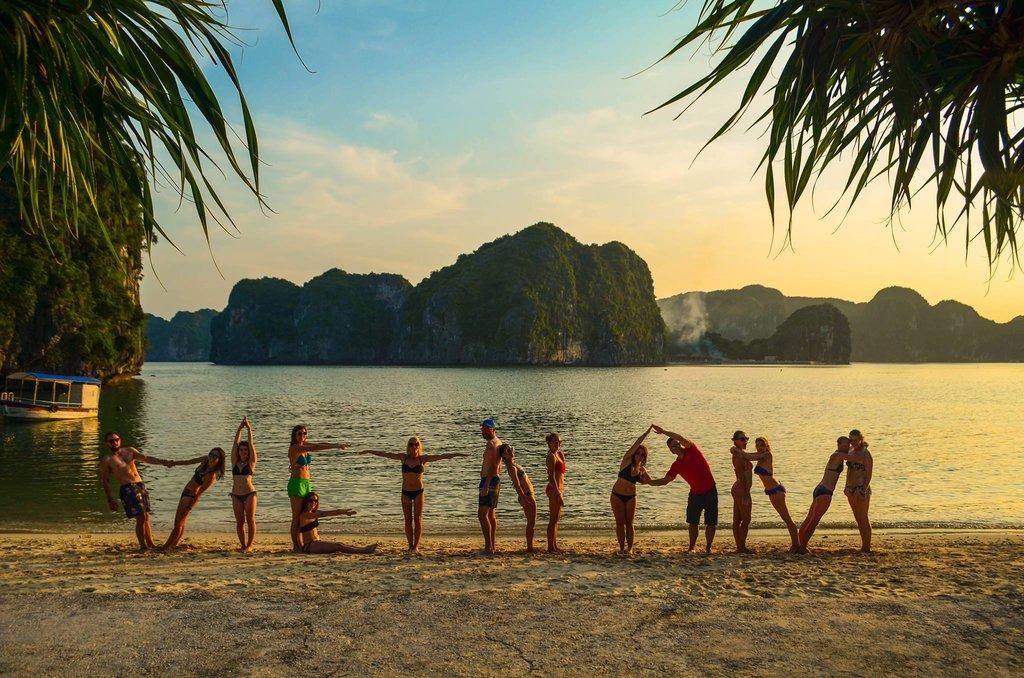
ở trên bãi cát có một nhóm người đang chụp ảnh tập thể